Timothy Rees

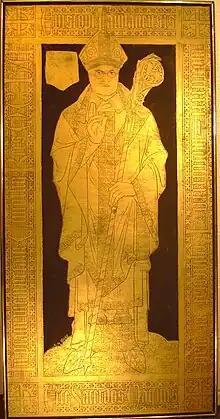

Timothy Rees (15 August 1874 – 29 April 1939) was a Bishop of Llandaff.